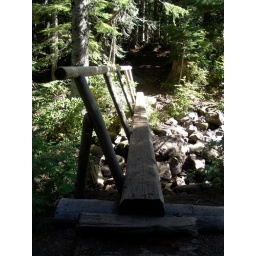
Hike to and/or around mirror lake